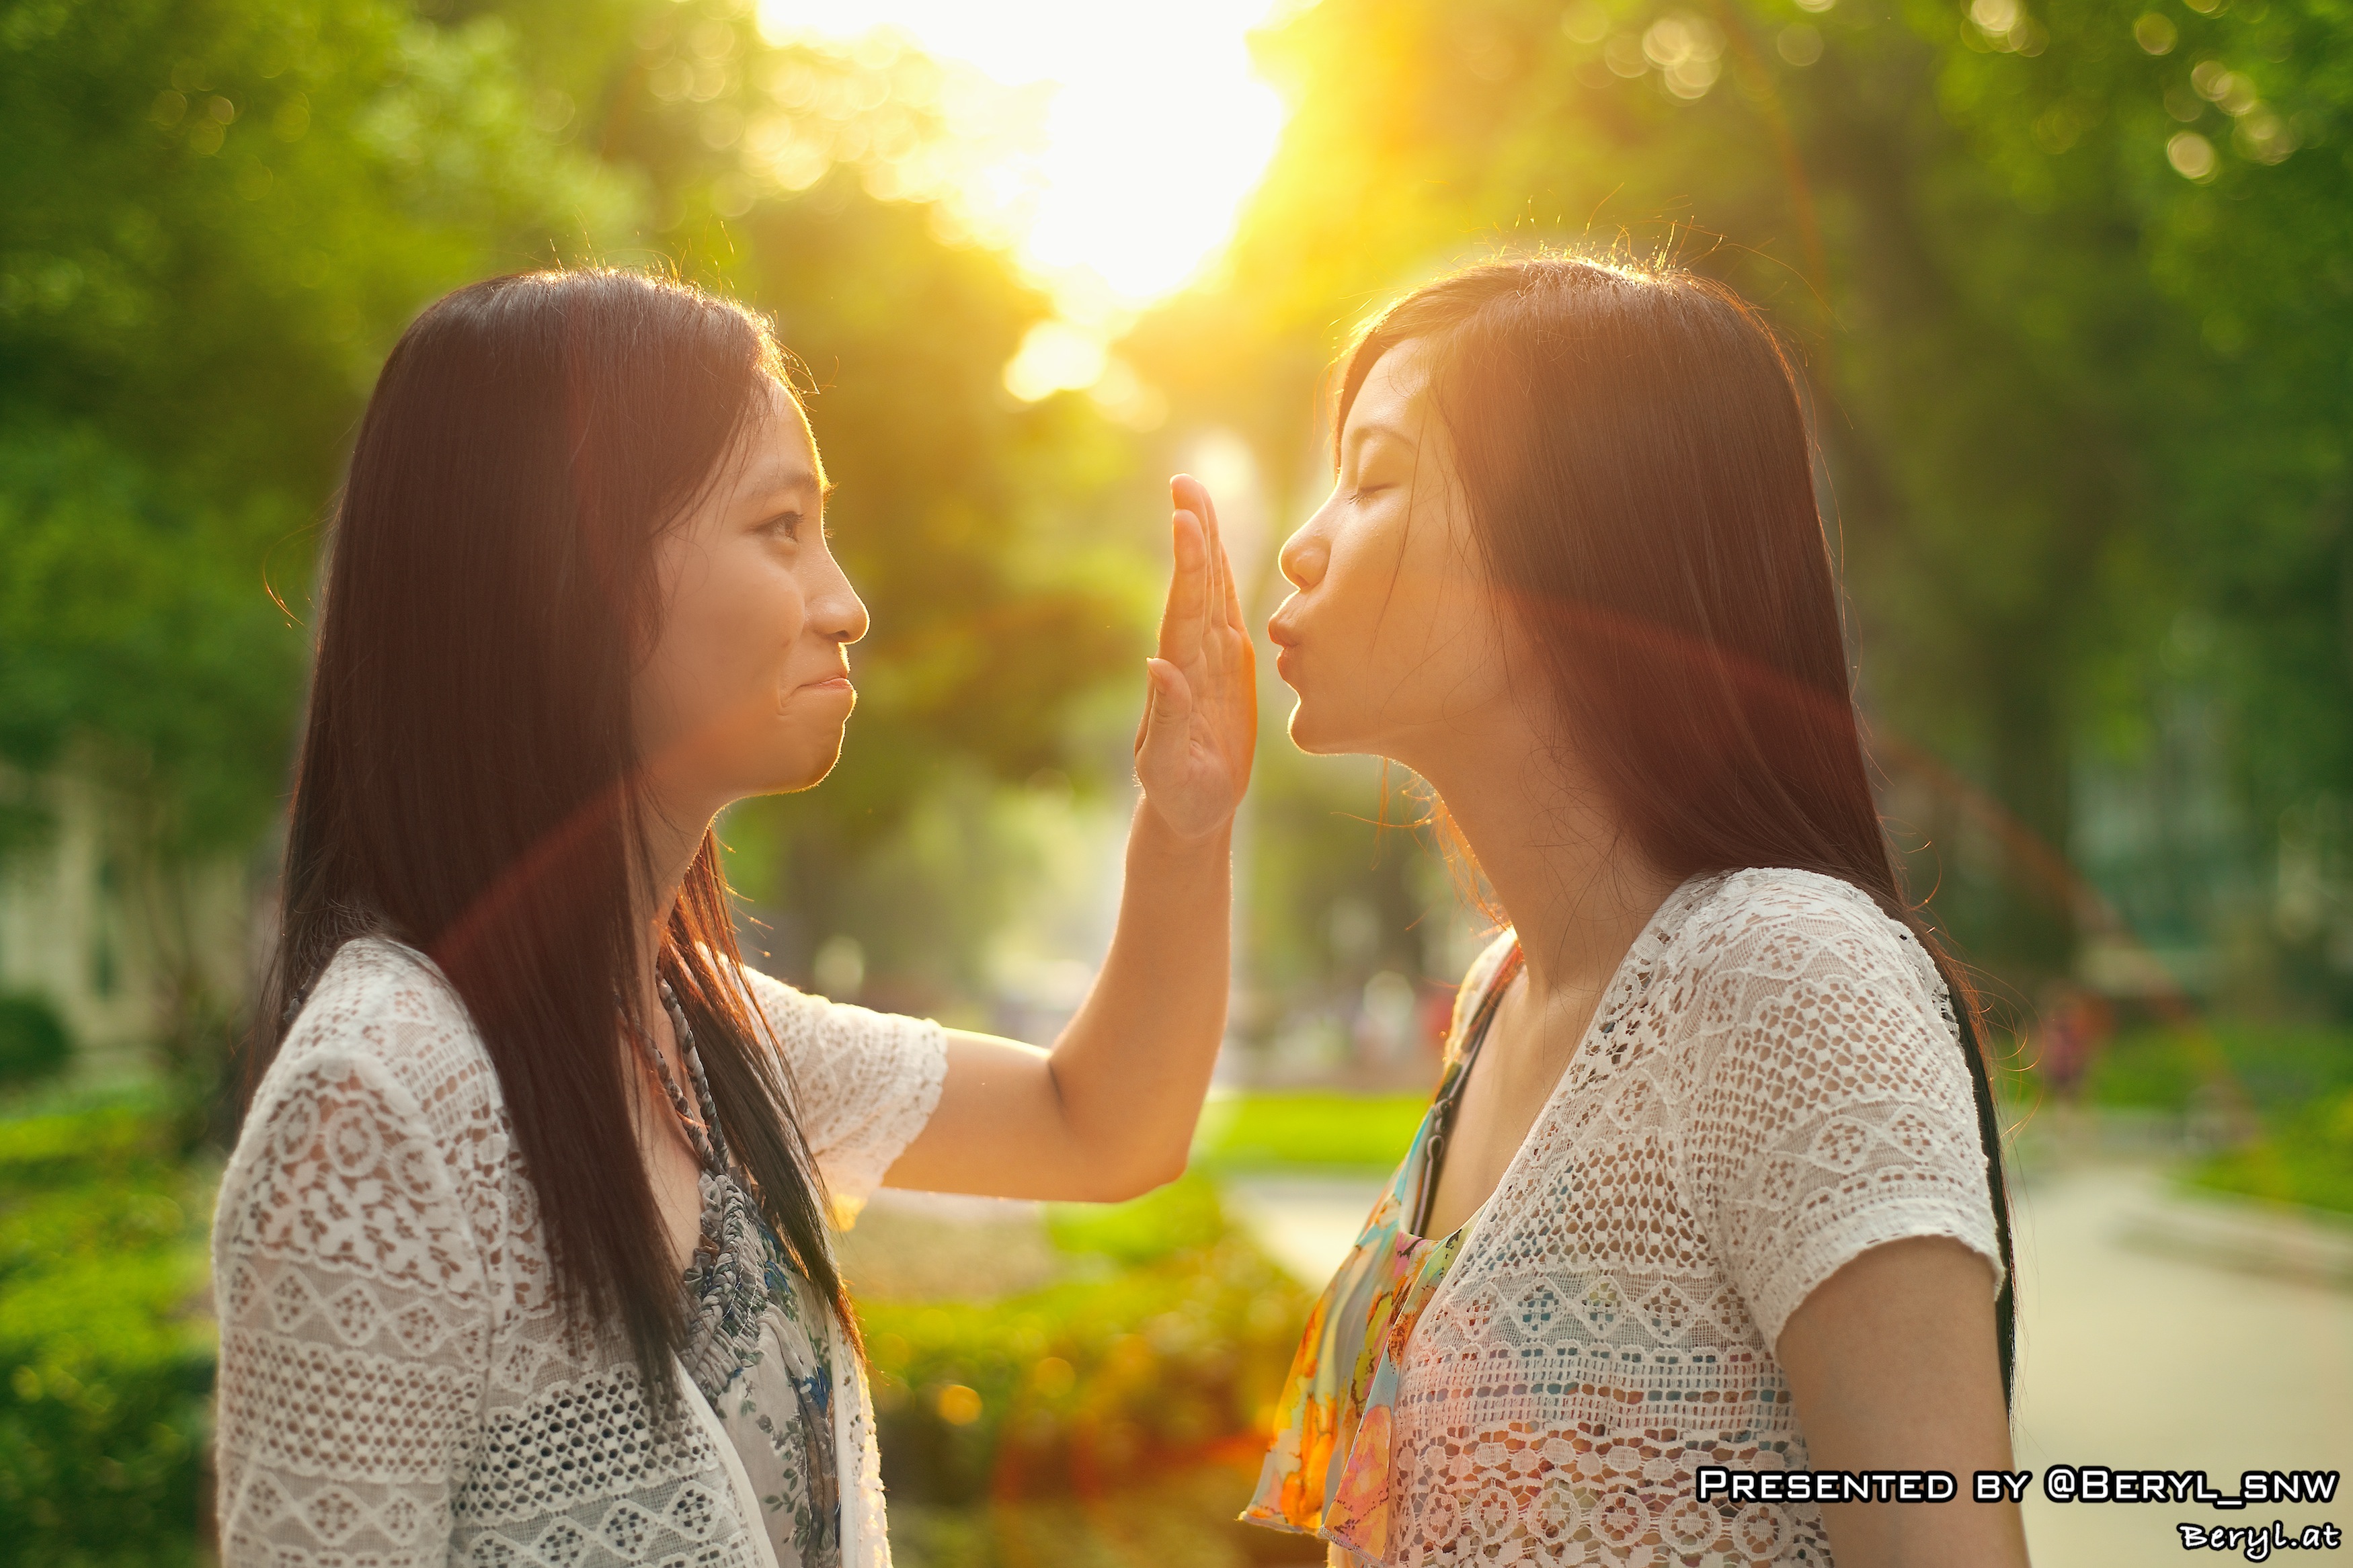
person, girl, portrait, autumn, romance, student, ceremony, girls, photograph, canton, school, highschool, emotion, interaction